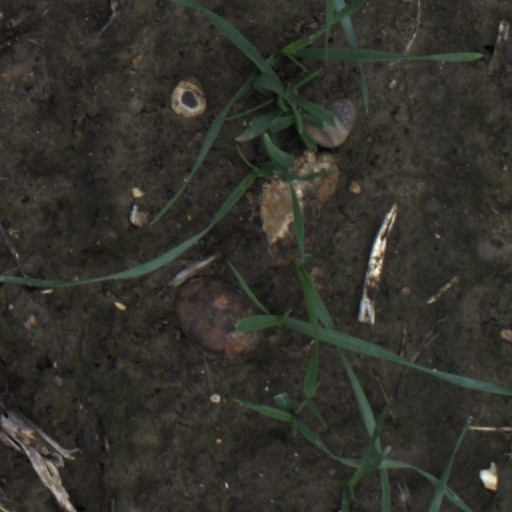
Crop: wheat